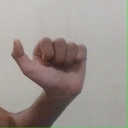
अक्षर: त